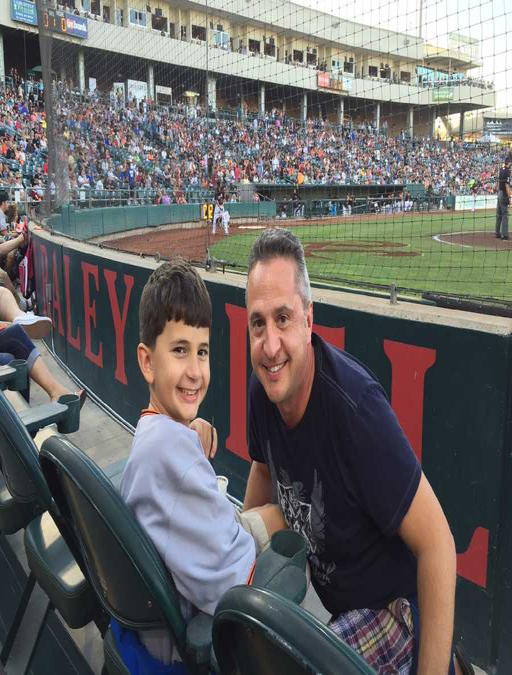
go to a game . reporter